Tim & Eric's Bedtime Stories

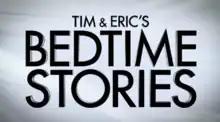

Tim & Eric's Bedtime Stories (also known as Bedtime Stories) is an American horror comedy television series on Adult Swim. "Tim & Eric's Bedtime Stories" was created by Tim Heidecker and Eric Wareheim of the comedy duo Tim & Eric, who have been working with the network for several years with various shows and projects. The pilot episode aired on October 31, 2013, and the series officially premiered on September 18, 2014.